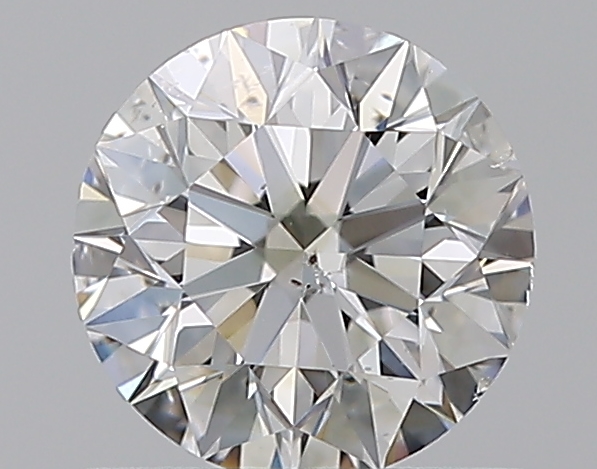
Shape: round
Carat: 0.7
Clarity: SI1
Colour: G
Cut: EX
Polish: EX
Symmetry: EX
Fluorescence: M
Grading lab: GIA
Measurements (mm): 5.6 x 5.63 x 3.57